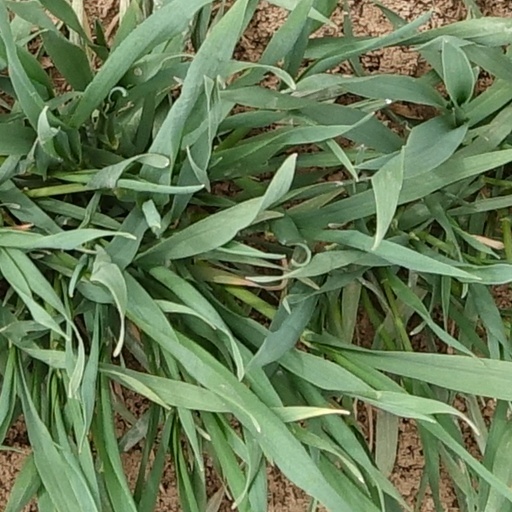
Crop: wheat